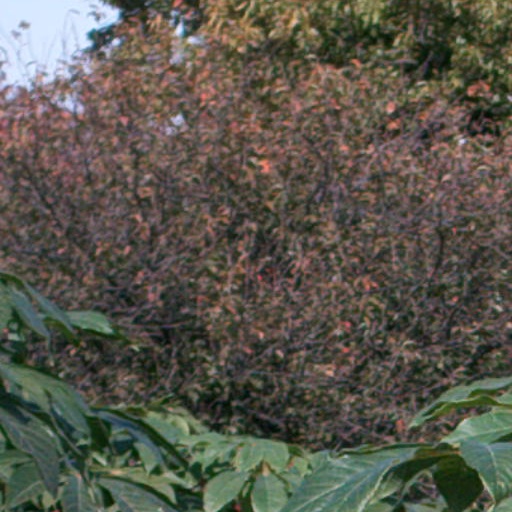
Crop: cassava